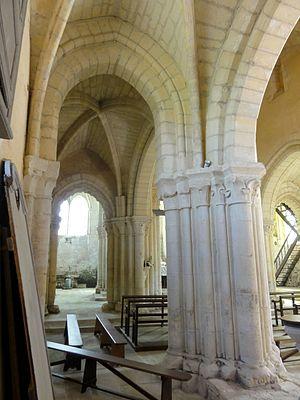
Bas-côté nord, vue vers l'est.
L'église Saint-Denis est une église catholique paroissiale située à Foulangues, dans le département de l'Oise, en France. Elle comporte probablement des parties d'une église plus ancienne, bâtie à la fin du XIᵉ ou au début du XIIᵉ siècle : ce sont les parties hautes de la nef, invisibles depuis l'extérieur. Sinon, l'église a été bâtie pendant une seule campagne de travaux à partir des années 1140, et affiche un style roman tardif, qui annonce déjà le gothique par la qualité de la sculpture de ses chapiteaux, la composition rigoureuse de ses piliers cantonnées, et son voûtement d'ogives, même si l'iconographie des chapiteaux et les profils archaïques des tailloirs, des ogives et des arcades sont encore proprement romans. L'église de Foulangues est, malgré ses petites dimensions, l'une des plus remarquables de la région. Ses murs extérieurs ne trahissent en rien le caractère de l'édifice qu'ils renferment, car ils ont été presque entièrement rebâtis à divers époques.